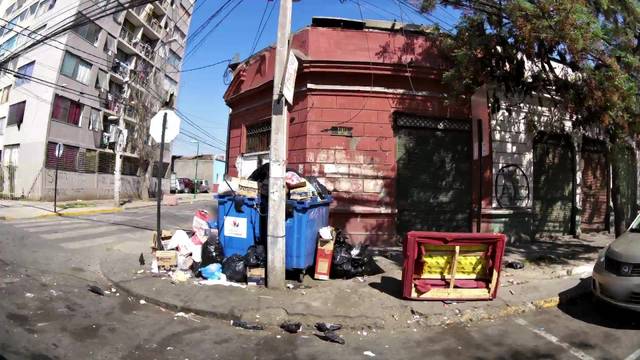
Region: Chile
Coordinates: -33.427, -70.656